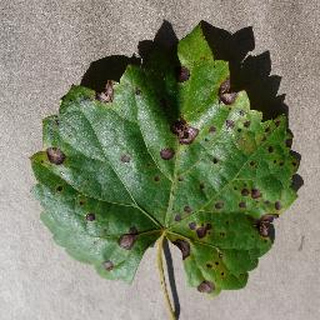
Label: grape_black_rot